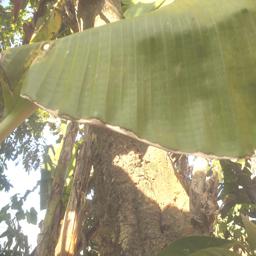
Label: MALBHOG LEAF